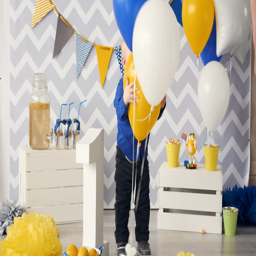
happy baby playing with balloons at a birthday party